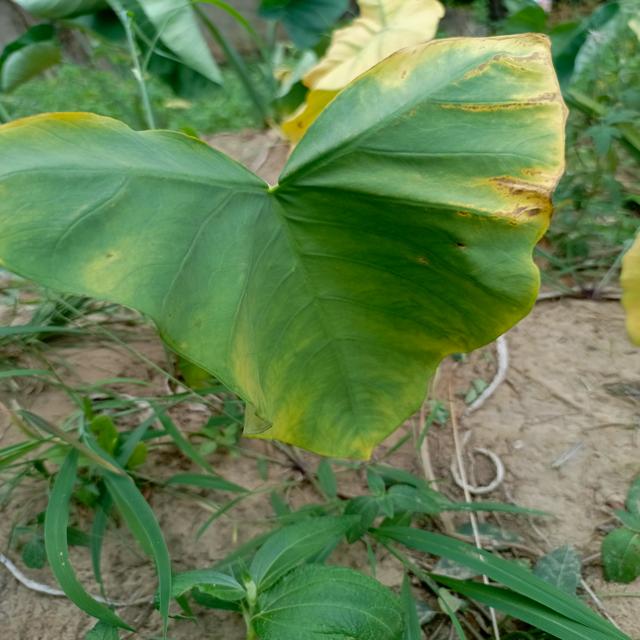
Label: Mid_Blight